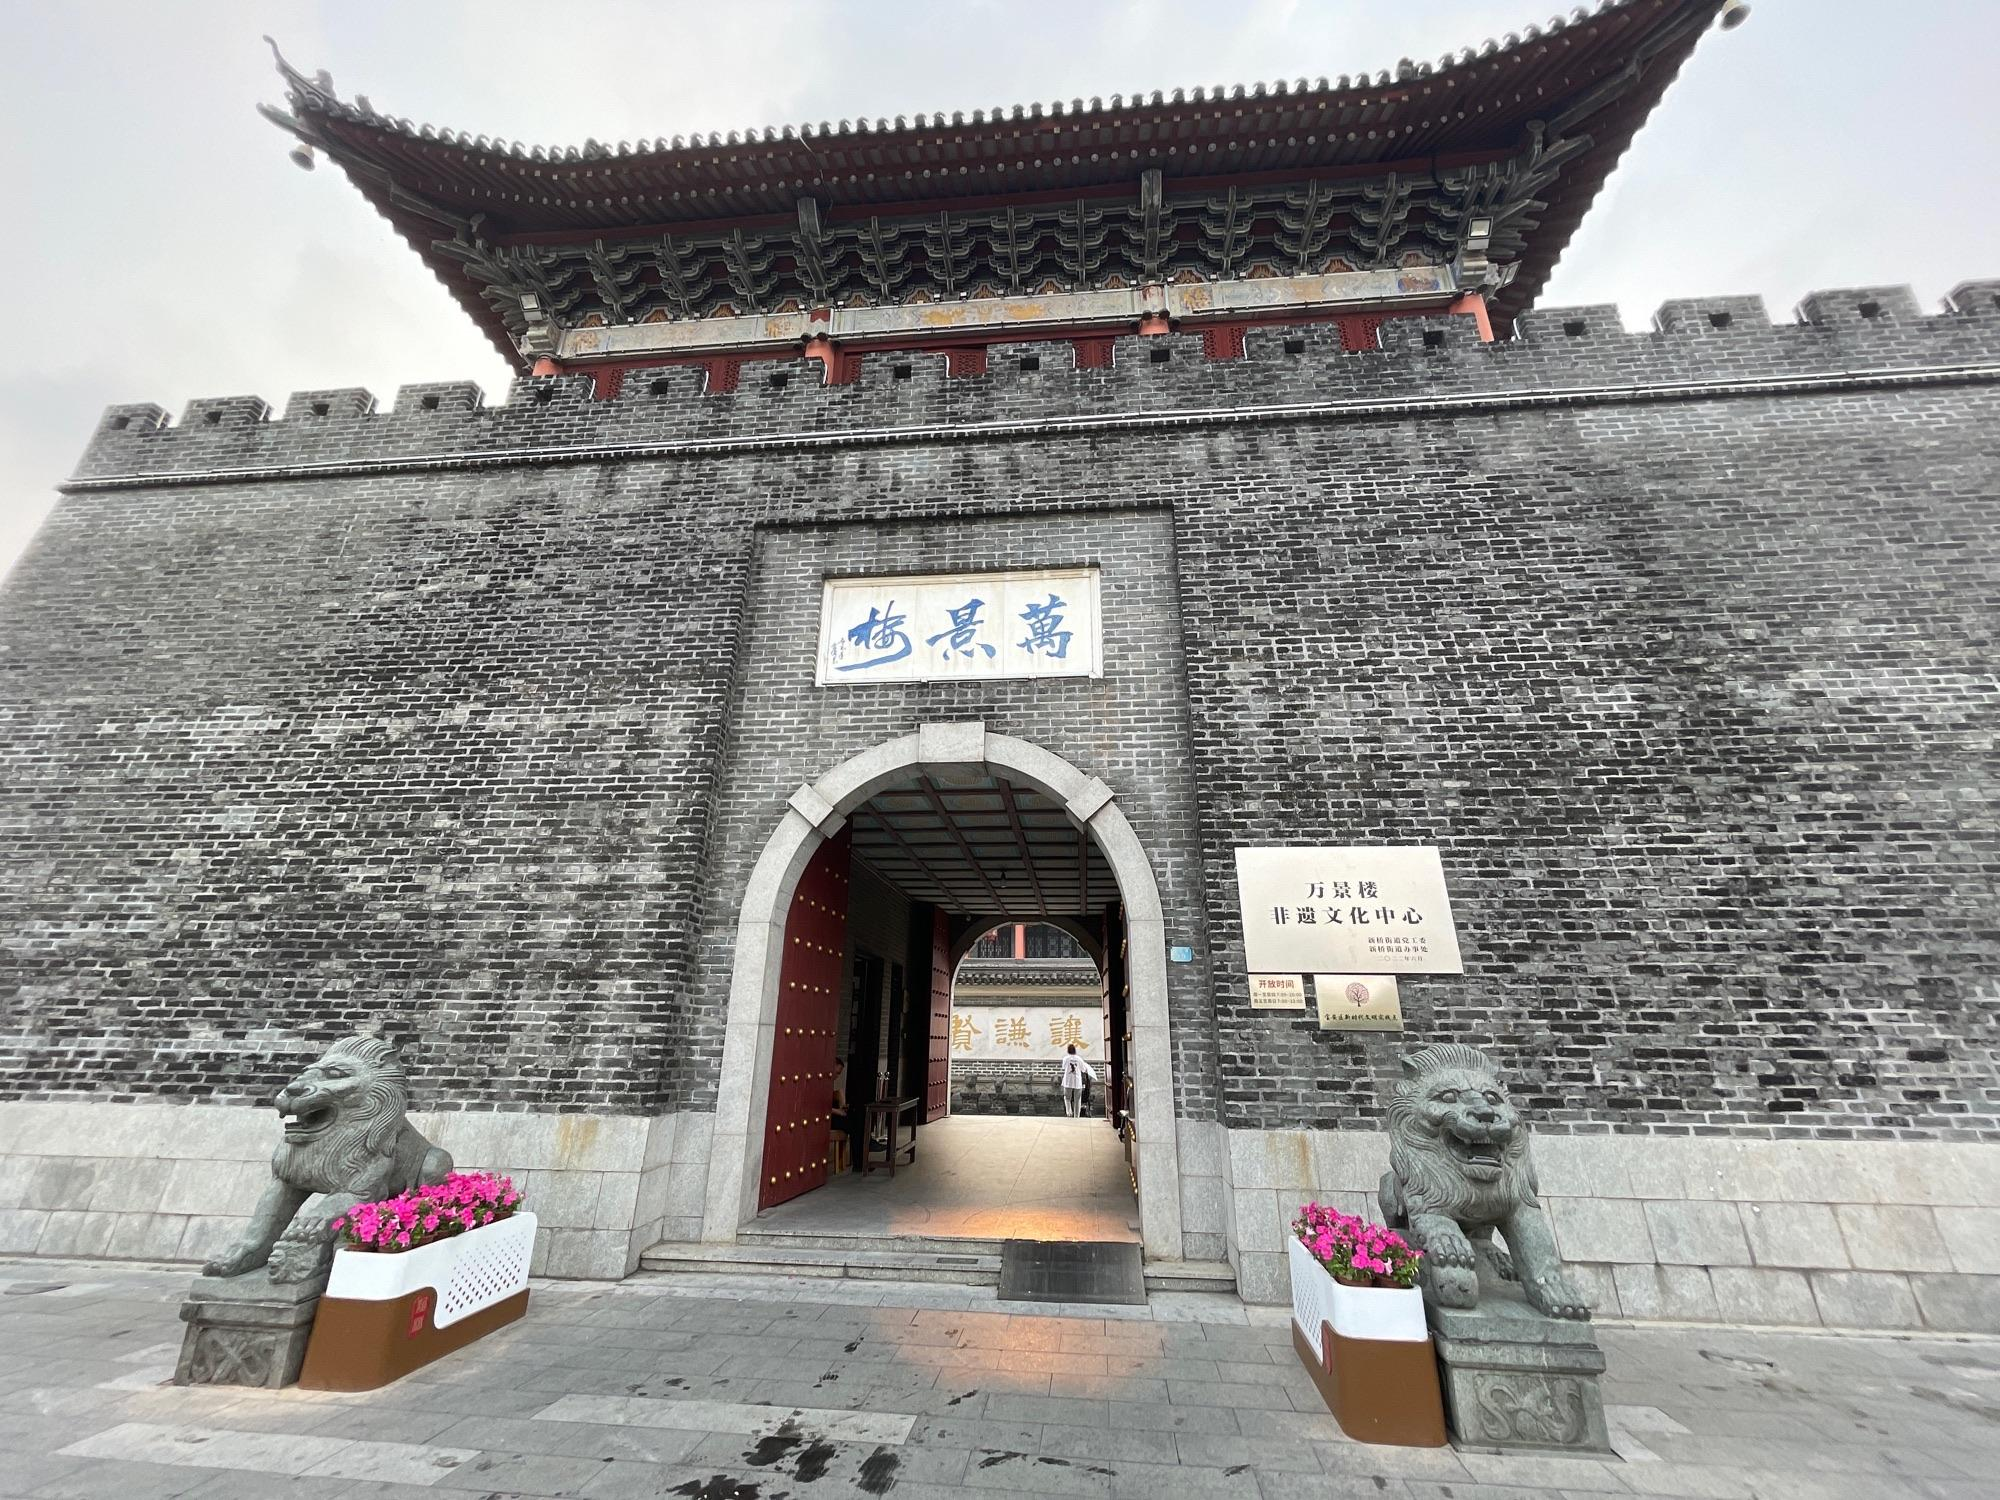
地标名称：万景楼
所在城市：深圳市·宝安区